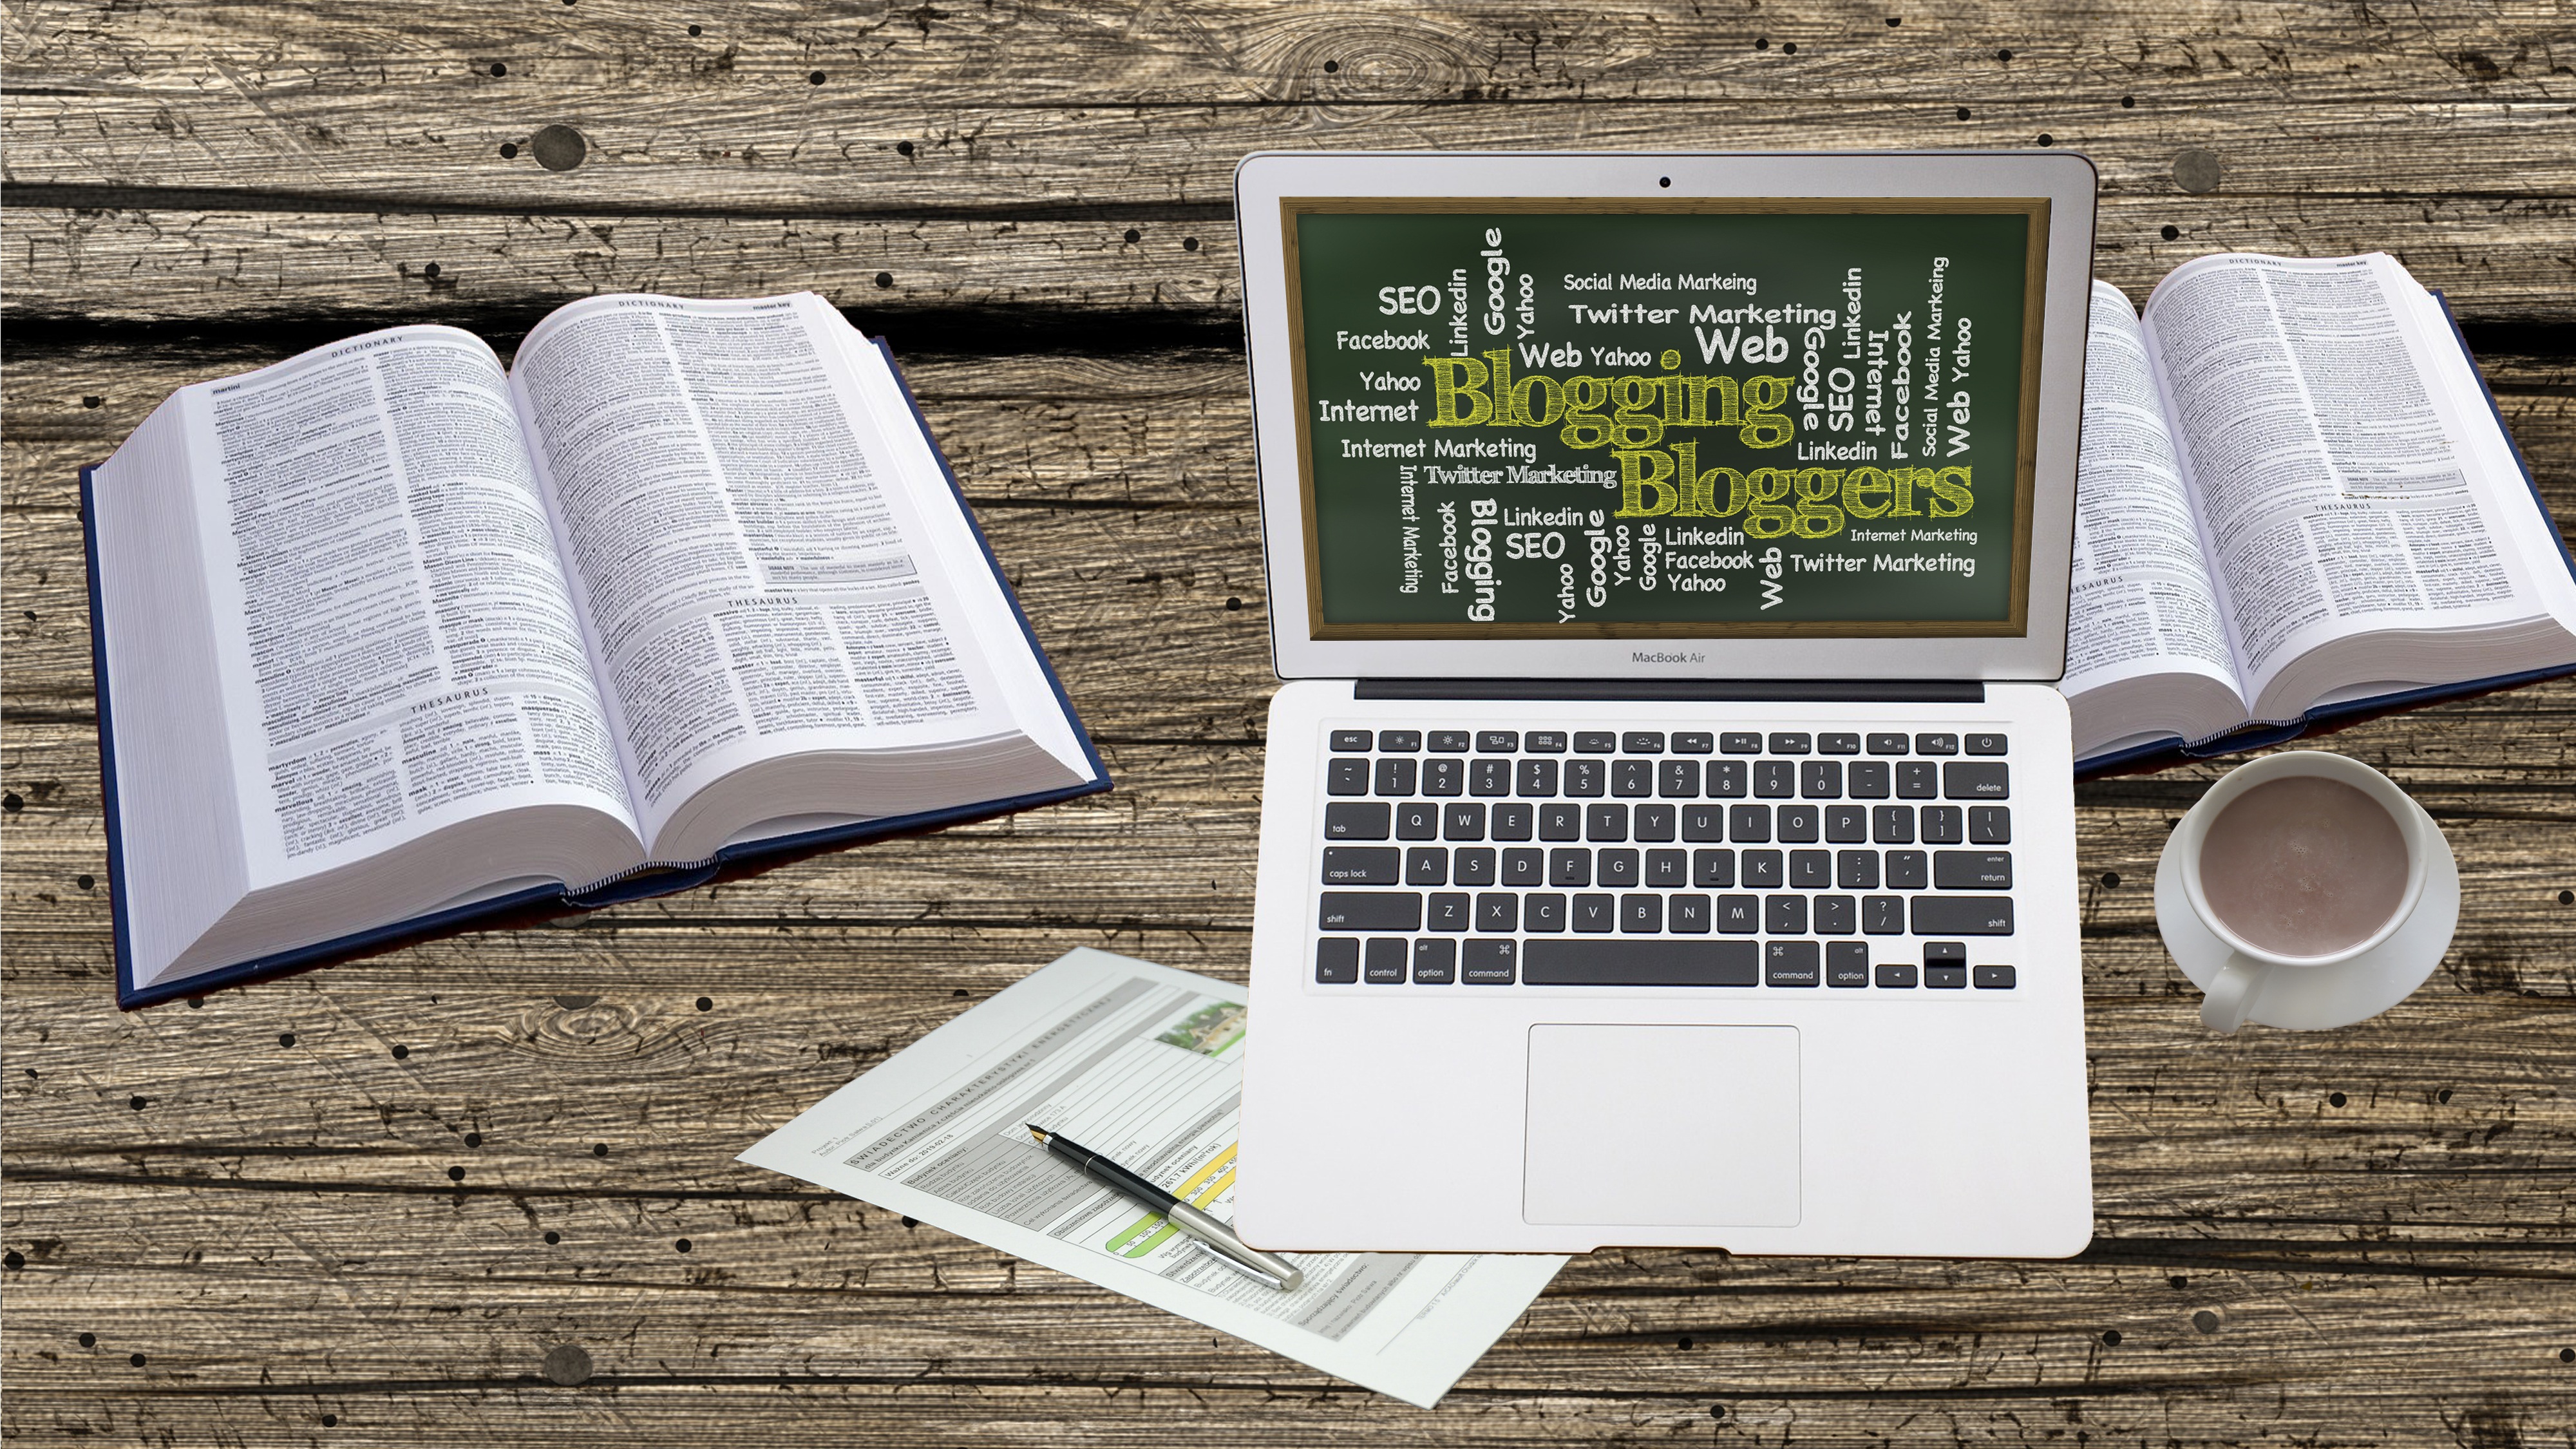
laptop, notebook, writing, advertising, newspaper, office, workstation, blogging, home office, social media, brand, art, design, text, collage, document, blog, portable